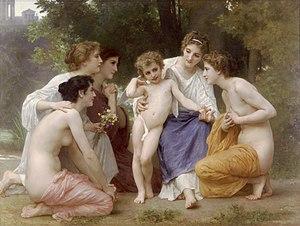
L'admiration est une forme de respect, de dévotion à un objet idéal ou idéalisé. Elle commence aux premiers jours de la vie et cède la place par la suite à une attitude plus mûre, plus critique. Cependant, elle reste à l'œuvre ou se réactive dans l'état amoureux, la vénération religieuse, l'idéalisation du gourou ou tout simplement du chef hiérarchique dont on mime tous les gestes.